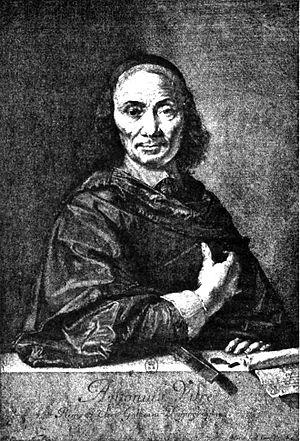
Antoine Vitré, né à Paris en 1595 où il est mort en 1674, est un imprimeur français.